Chittor Fort

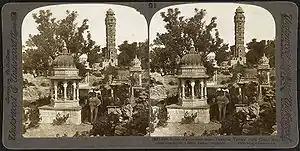
Vijaya Stambha with other relics stereoscopic view

Besides the palace complex, located on the highest and most secure terrain in the west of the fort, many of the other significant structures, such as the Kumbha Shyam Temple, the Mira Bai Temple, the Adi Varah Temple, the Shringar Chauri Temple, Ravidas chhatri (pavilion) in front of Meera's temple which bears Guru Ravidas' engraved foot print and the Vijay Stambh memorial were constructed in this second phase. Compared to the later additions of Sisodian rulers during the 19th and 20th centuries, the predominant construction phase illustrates a comparatively pure Rajput style combined with minimal eclecticism, such as the vaulted substructures which were borrowed from Sultanate architecture. The 4.5 km walls with integrated circular enforcements are constructed from dressed stone masonry in lime mortar and rise 500 m above the plain. With the help of the seven massive stone gates, partly flanked by hexagonal or octagonal towers, the access to the fort is restricted to a narrow pathway which climbs up the steep hill through successive, ever narrower defence passages. The seventh and final gate leads directly into the palace area, which integrates a variety of residential and official structures. Rana Kumbha Mahal, the palace of Rana Kumbha, is a large Rajput domestic structure and now incorporates the Kanwar Pade Ka Mahal (the palace of the heir) and the later palace of the poet Mira Bai (1498–1546). The palace area was further expanded in later centuries, when additional structures, such as the Ratan Singh Palace (1528–1531) or the Fateh Prakash, also named Badal Mahal (1885–1930), were added.